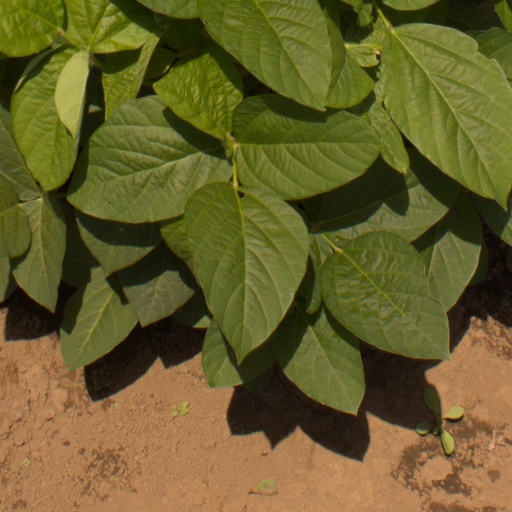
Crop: soybean